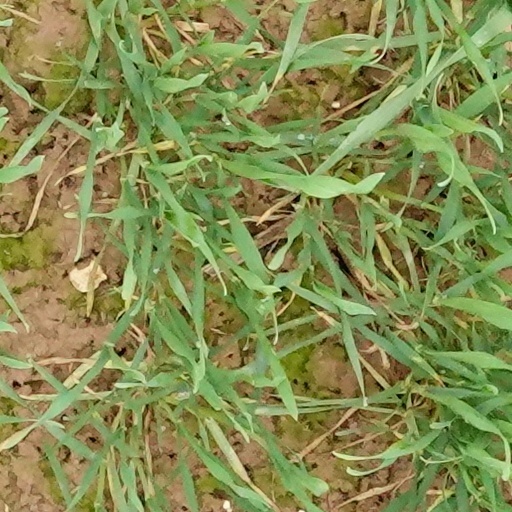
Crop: wheat